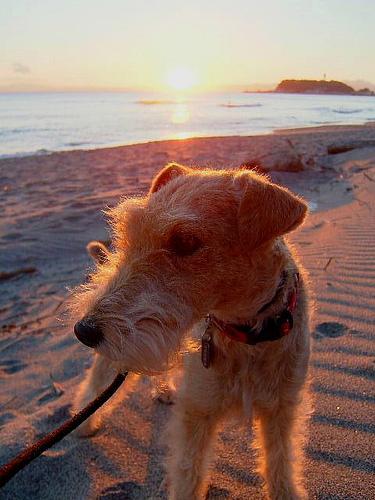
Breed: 216-n000017-Lakeland_terrier